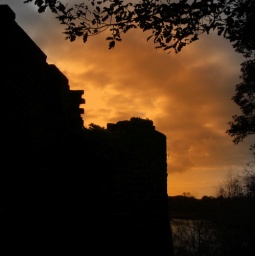
by castle walls